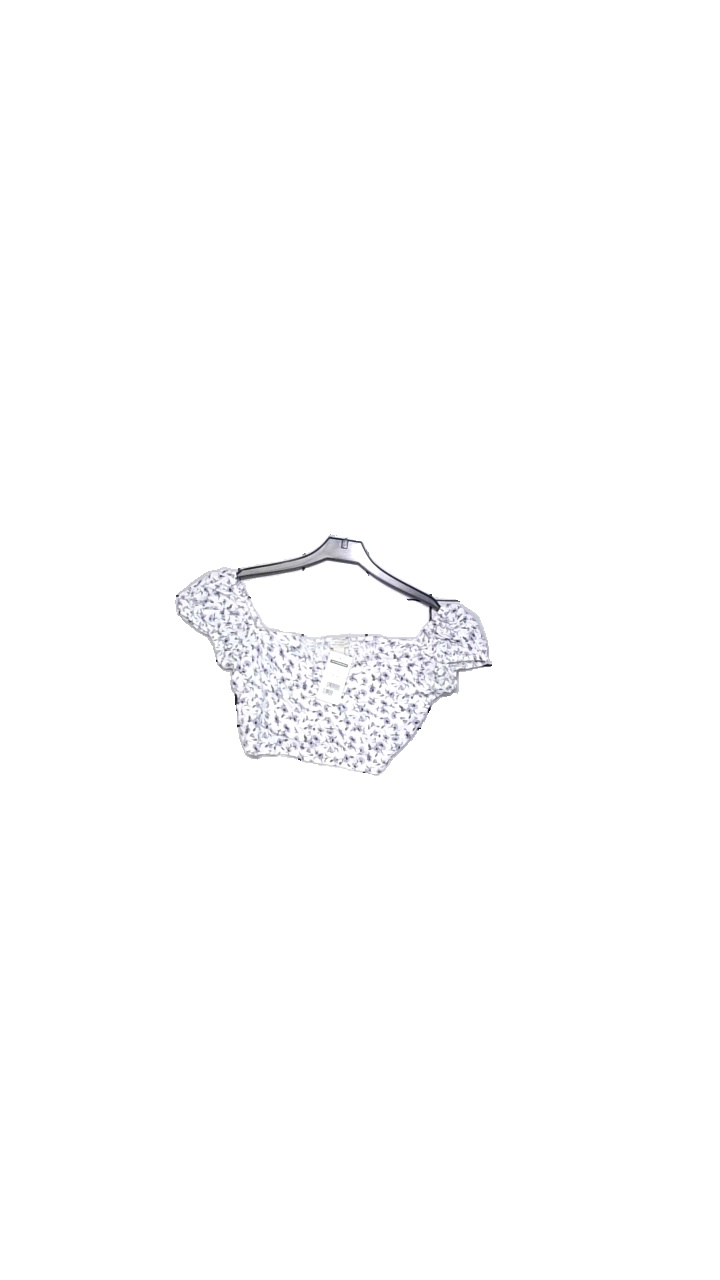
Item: Blouse (Ladies)
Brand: Pull And Bear
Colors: Multicolor, White, Purple
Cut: Cropped
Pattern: Floral print
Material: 100% viscose
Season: Summer
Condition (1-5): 5
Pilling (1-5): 5
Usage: Reuse
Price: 50-100